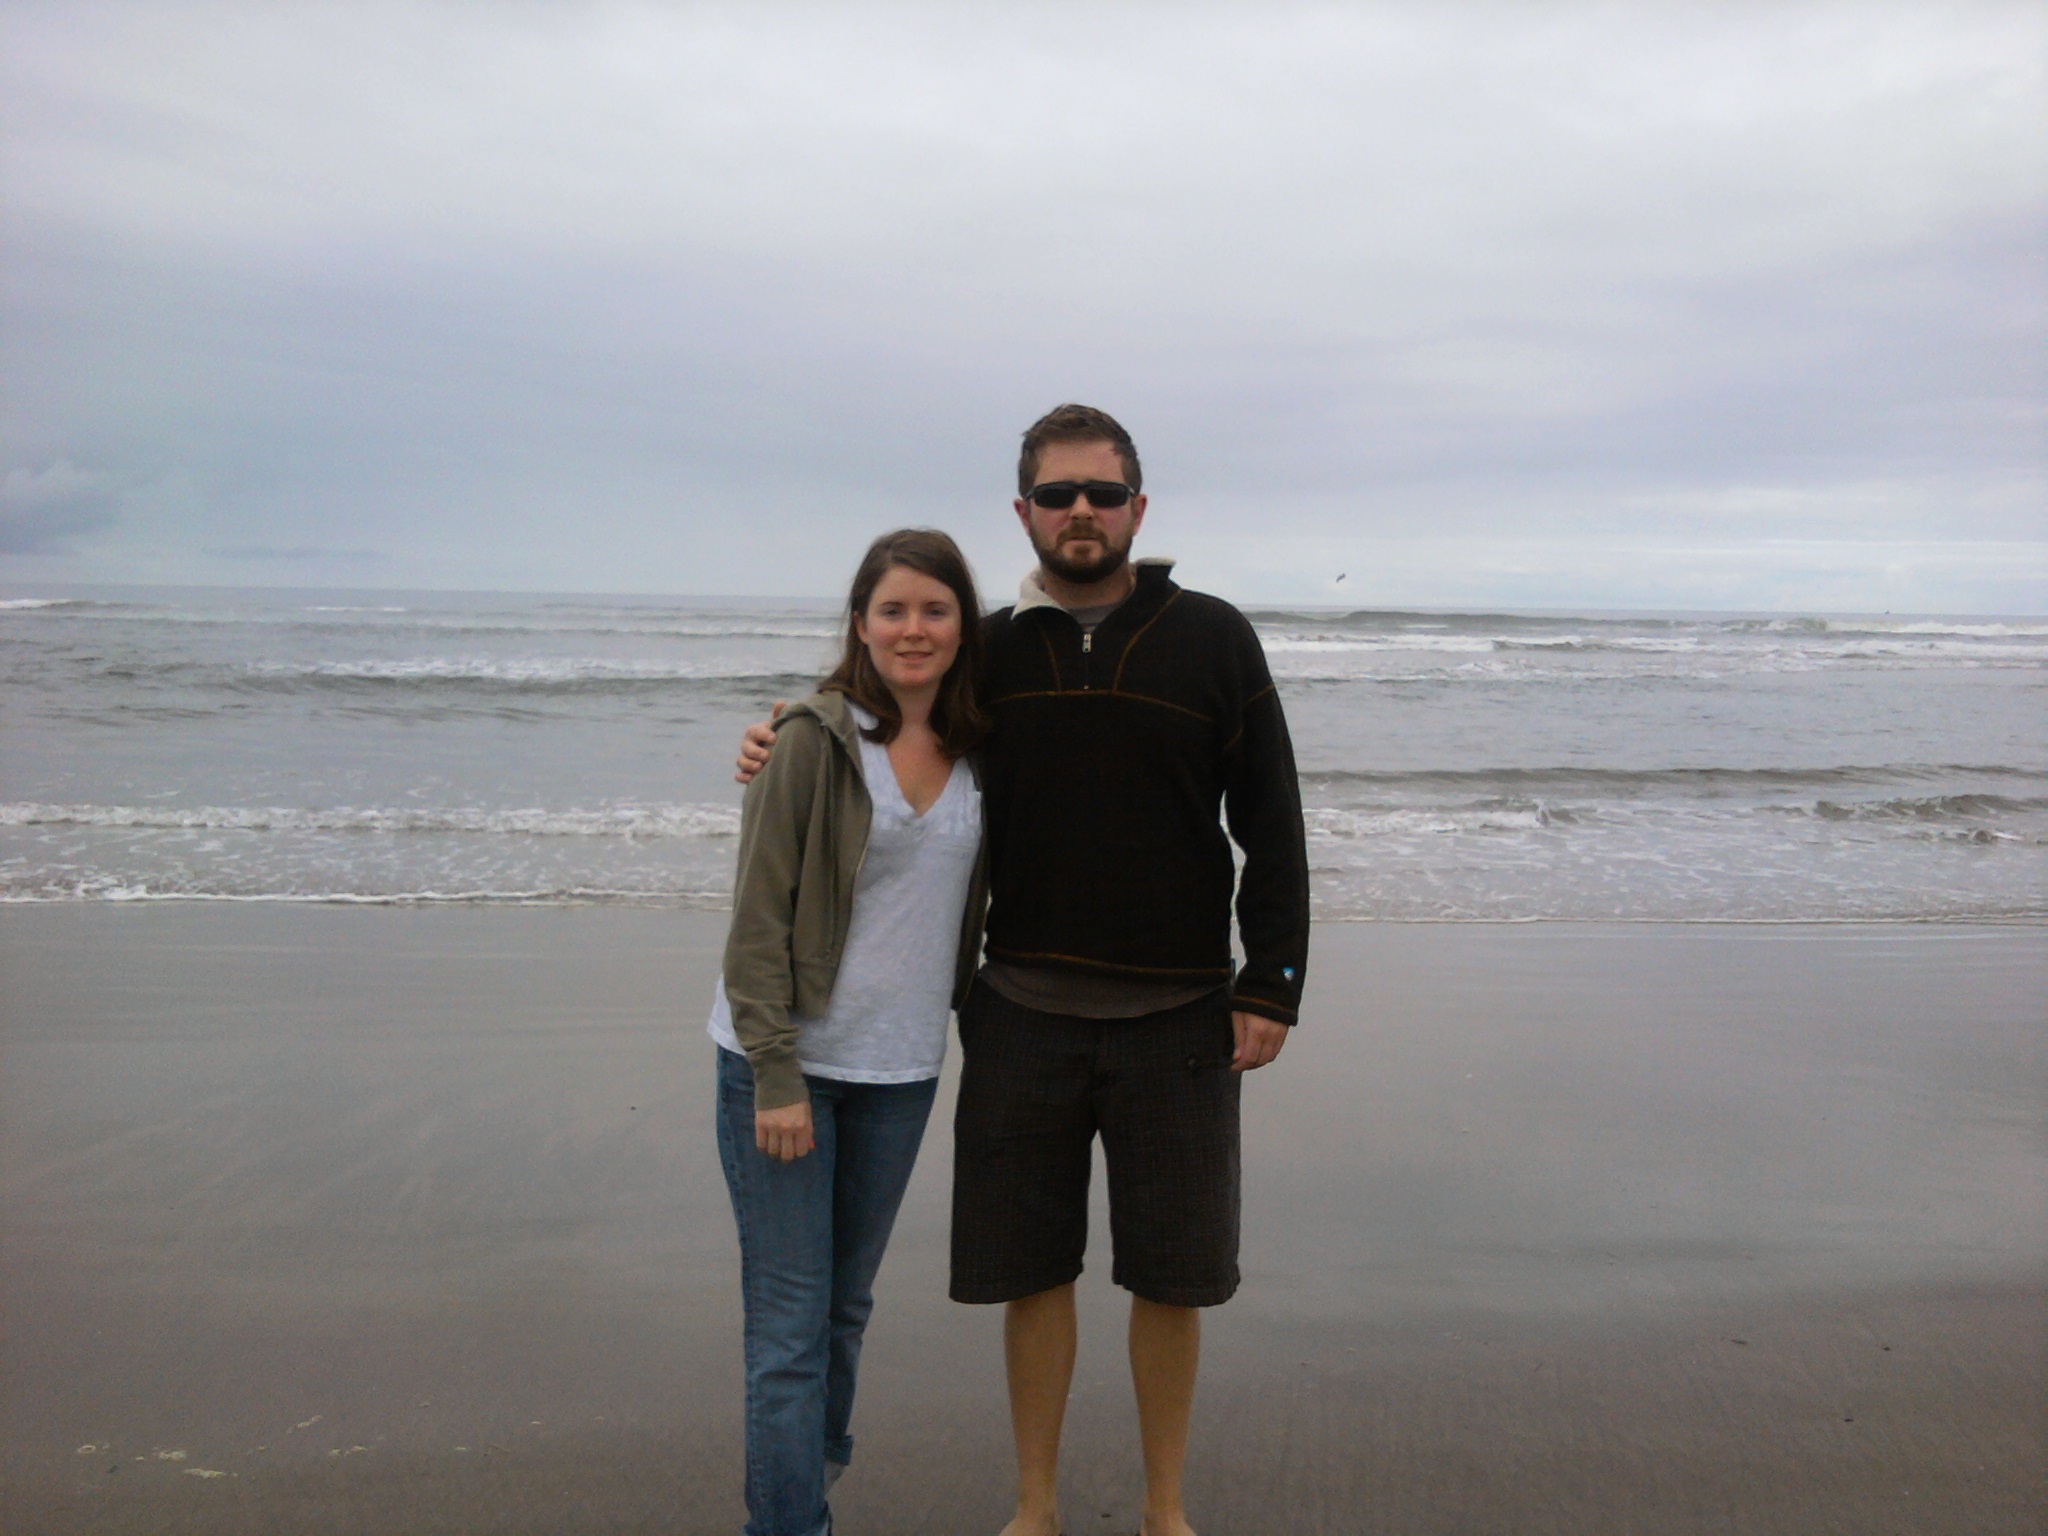
beach, sea, coast, sand, ocean, horizon, people, shore, wave, vacation, bay, body of water